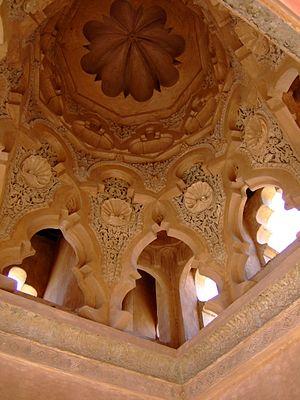
Détails du plafond de la koubba almoravide près de la Medersa Ben Youssef à Marrakech, Maroc.
La qoubba al-Baadiyn ou al-Barudiyyin ou almoravide est un édifice religieux de Marrakech érigé en 1117 par Ali ben Youssef. Il constitue le dernier vestige de la dynastie des Almoravides.